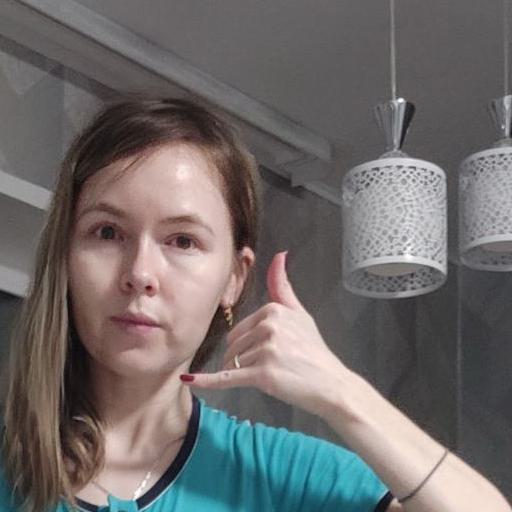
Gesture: call